Miss America 1958

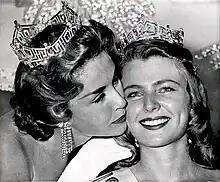
Former Miss America 1957 Marian McKnight kisses new Miss America 1958 Marilyn Van Derbur upon her victory

Miss America 1958, the 31st Miss America pageant, was held at the Boardwalk Hall in Atlantic City, New Jersey on September 7, 1957 on CBS.